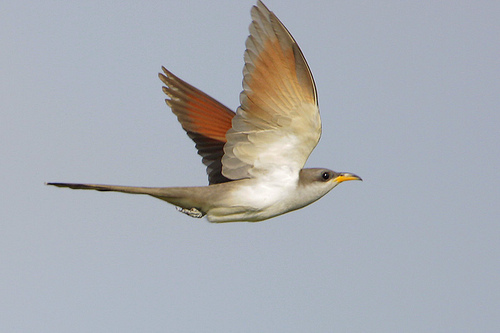
a white breasted, rust colored winged bird with a sharp yellow and grey bill.
bird has yellow beak and grey head with white throat and belly and colorful wings.
this bird has black and orange wings and a white belly.
this white bird has large wings with orange feathers and a yellow curved beak.
a delicately curved beak, grey on top and orange below, with pastel rust wing tips, soft gray body, and black wing roots and tail.
this colorful bird with a white belly and breast, white,orange and black wingbars, and black eyeringthe bird has a long curved bill that is yellow and multicolored wingbars that are large.
this sleek bird is grey with a white belly, orange wing tips, a long tail, and a small hooked bill.
this bird has wings that are brown and has a white belly
this bird has a long, slightly downwards pointing beak, with brown and black wings.
Species: Yellow Billed Cuckoo